Tino Paoletti

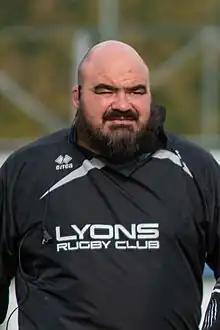

Celestino Paoletti (born 28 January 1977) is an Italian former rugby union international.